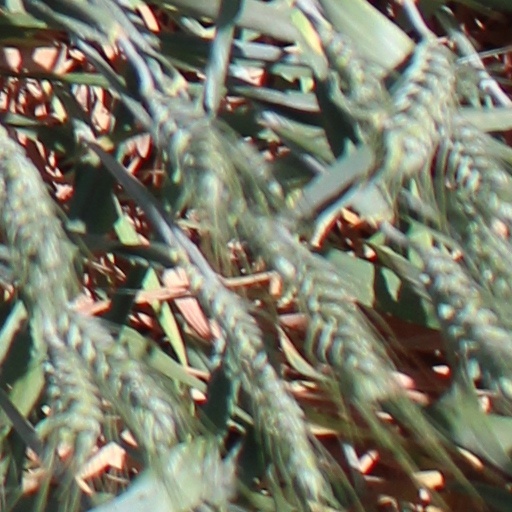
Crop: wheat